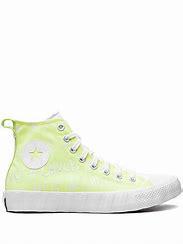
Brand: Converse
Model: UNT1TL3D